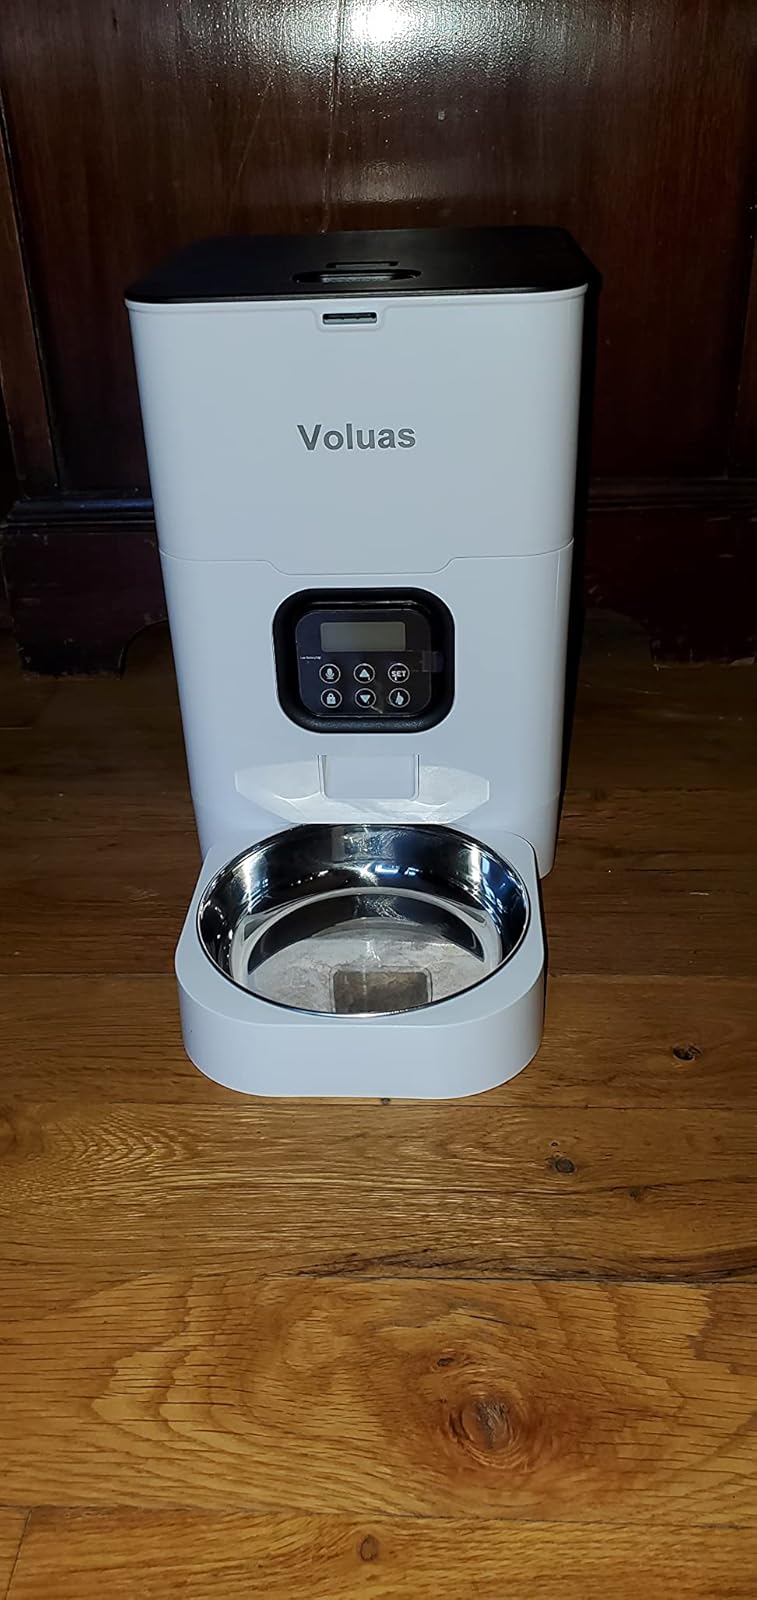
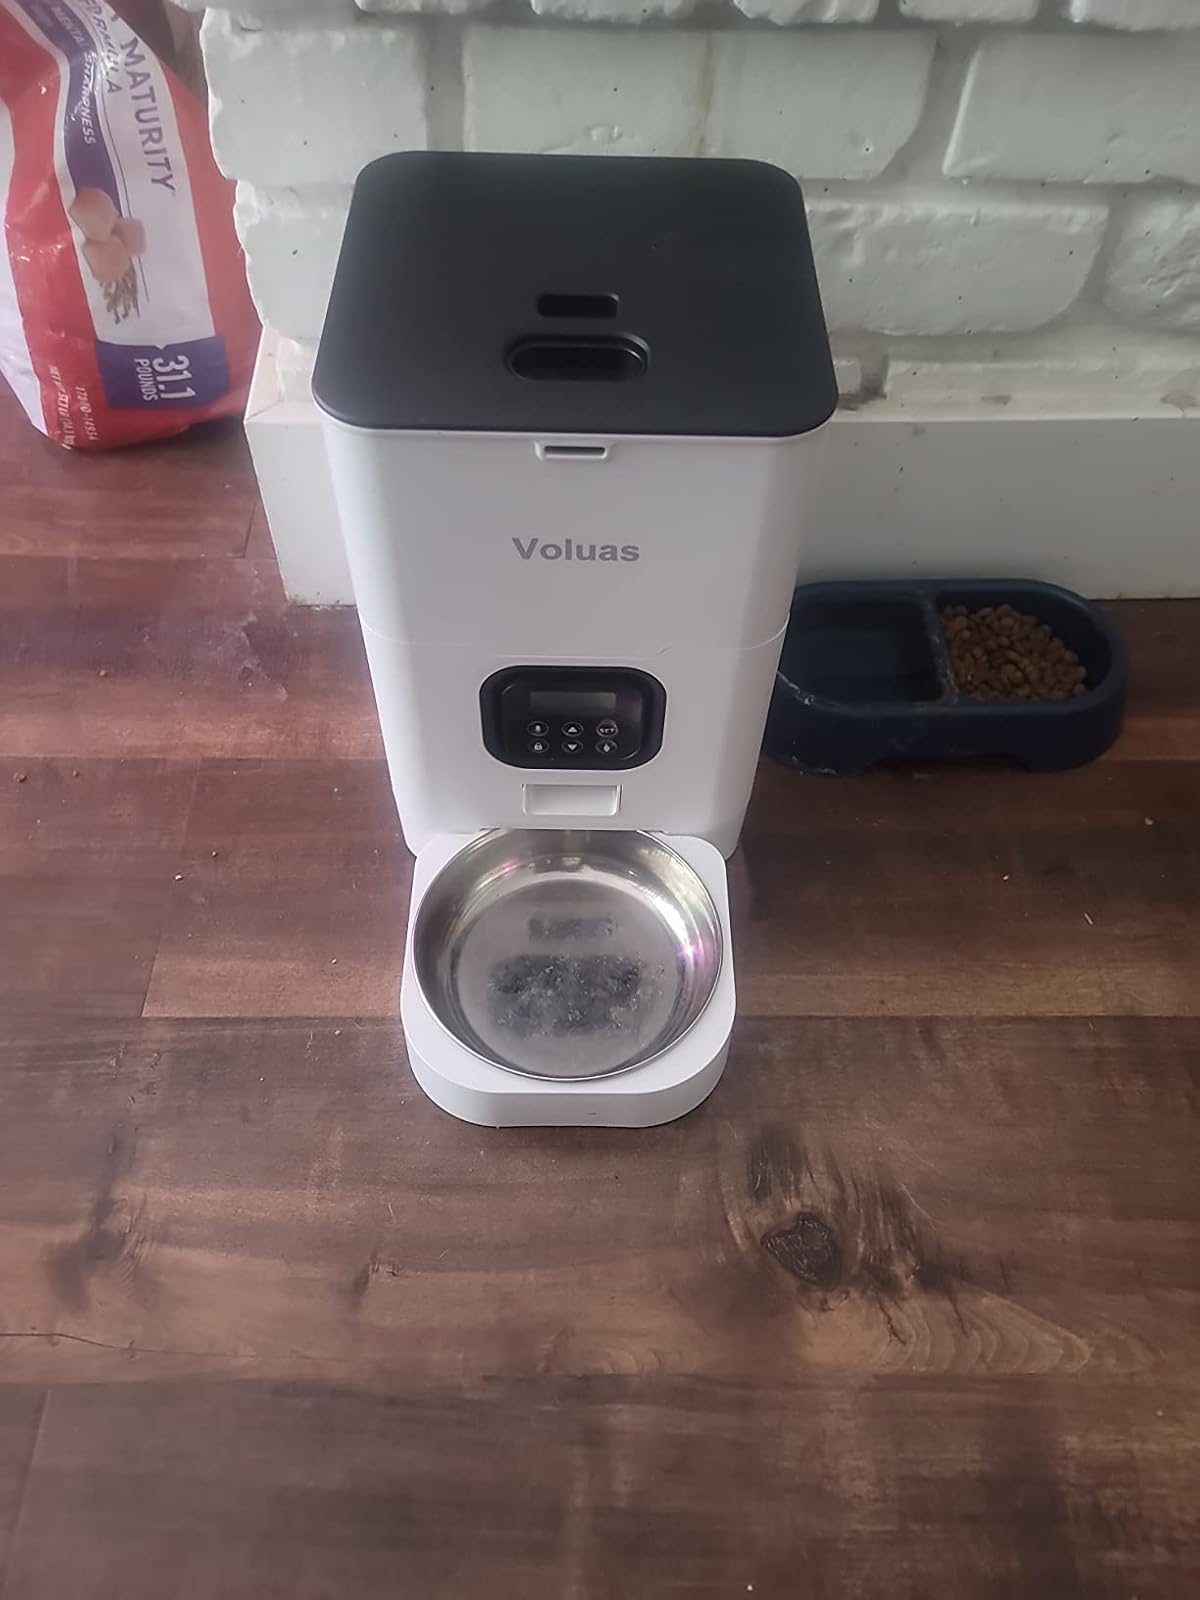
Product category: items_feeder
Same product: yes